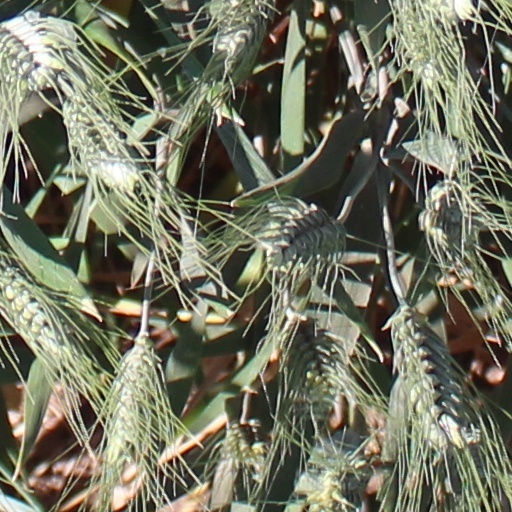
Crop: wheat